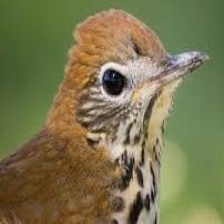
Species: WOOD THRUSH
Scientific name: HYLOCICHLA MUSTELINA